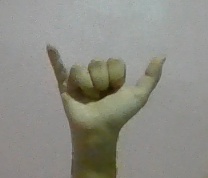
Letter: ya